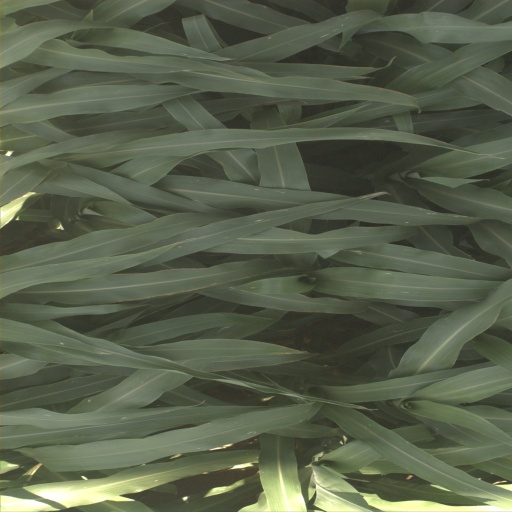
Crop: sorghum